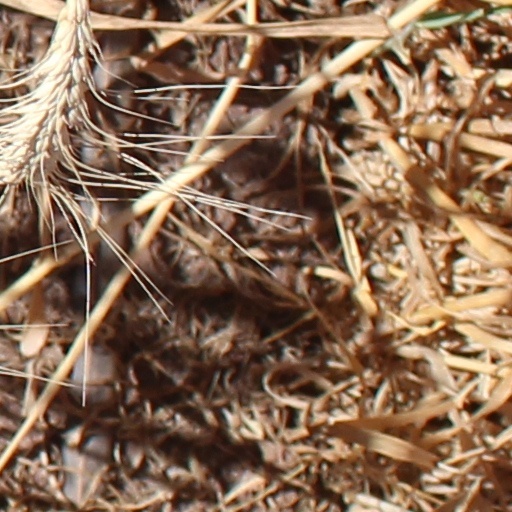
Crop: wheat